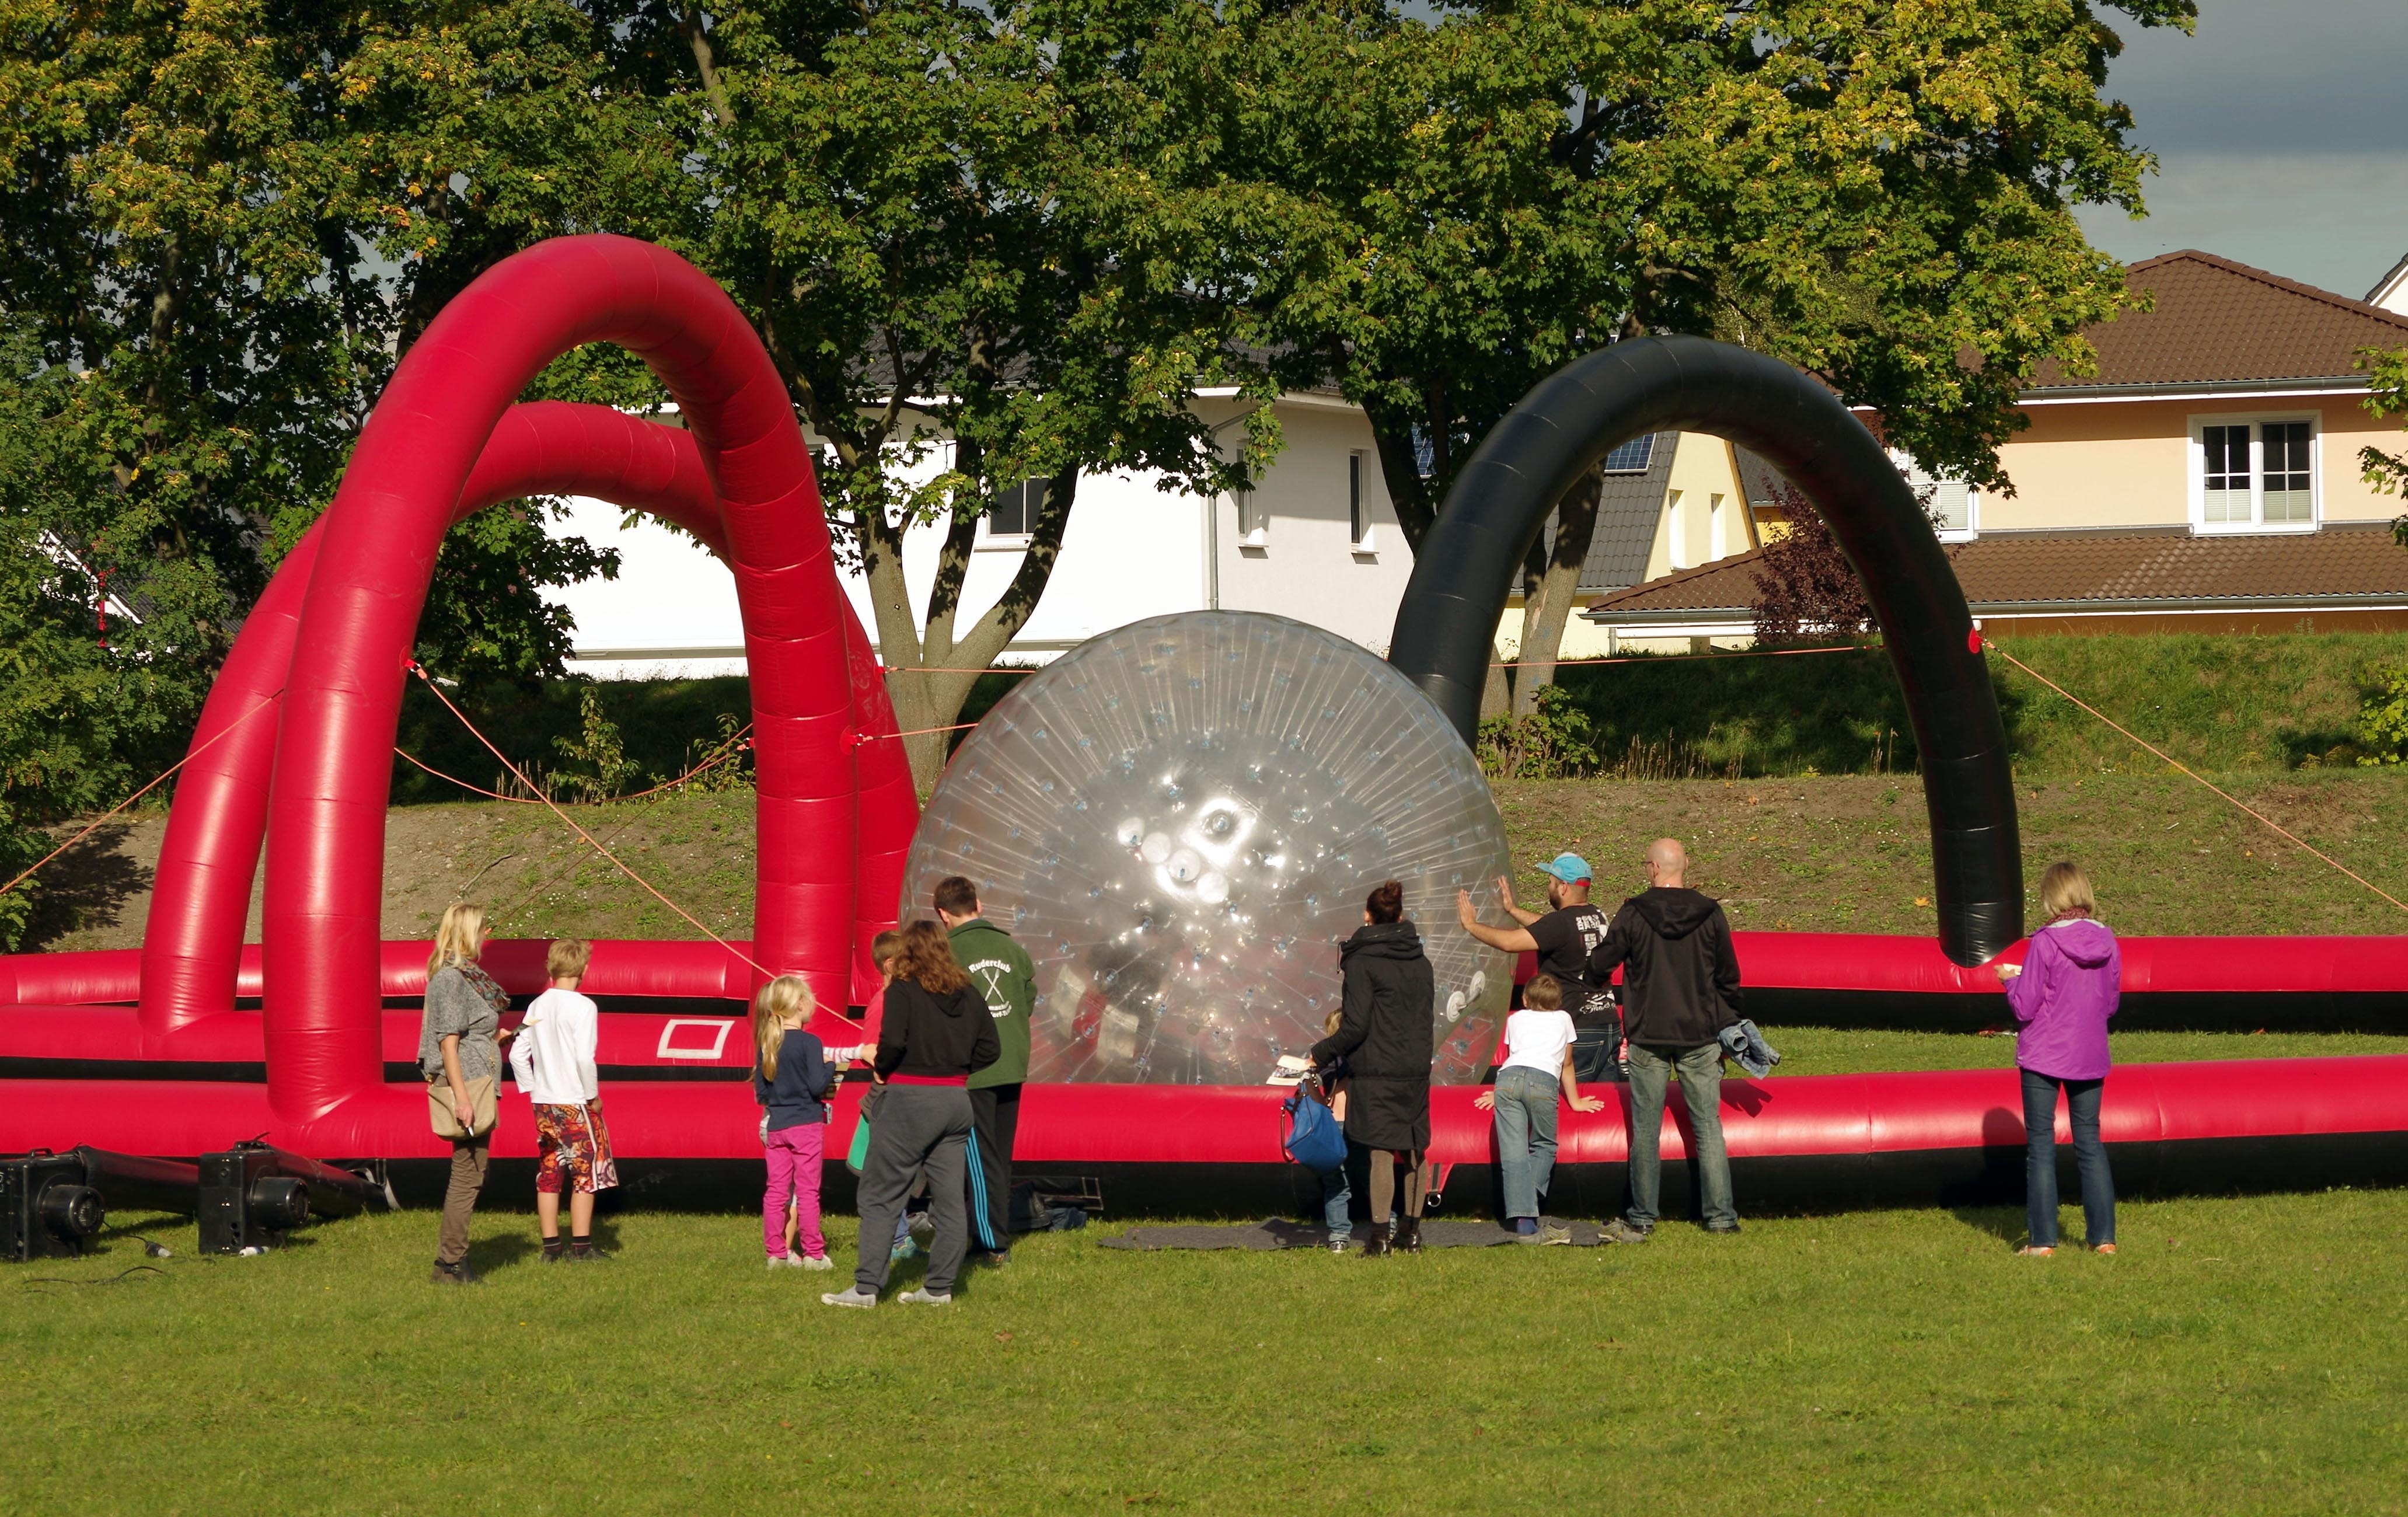
play, city, recreation, park, public space, playground, ball, inflatable, zorbing, zorbingball, zorbingkugel, outdoor play equipment